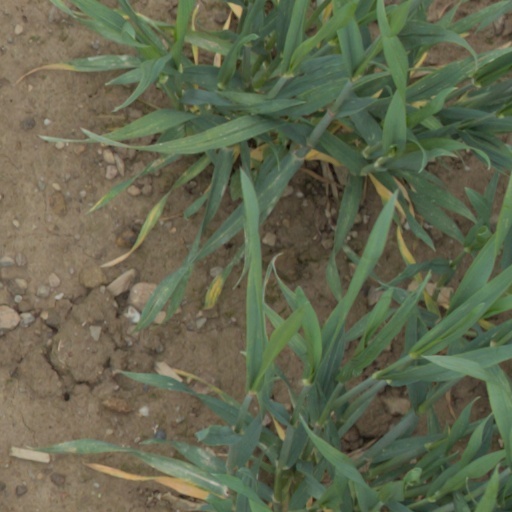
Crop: wheat